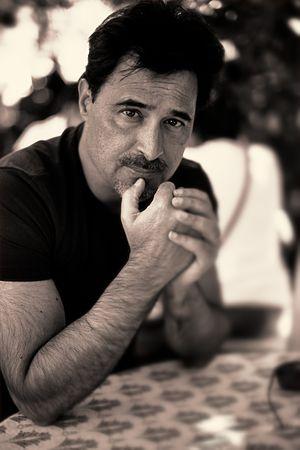
L'écrivain angolais José Eduardo Agualusa
José Eduardo Agualusa, né en 1960 à Huambo, est un journaliste, écrivain et éditeur angolais.